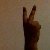
The image shows a hand gesture representing the number 2 in Indian Sign Language.